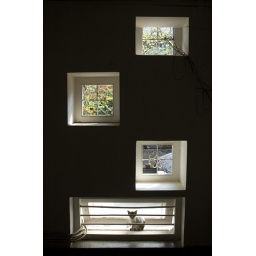
kitty cat in my apartment building.a series.